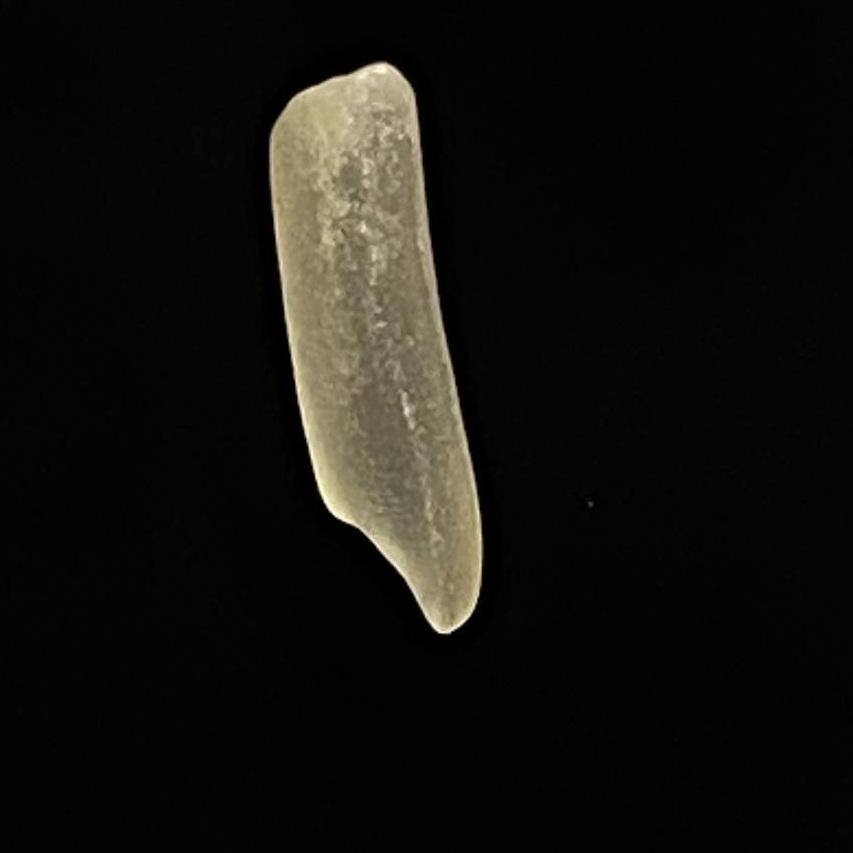
Rice variety: Bashmoti